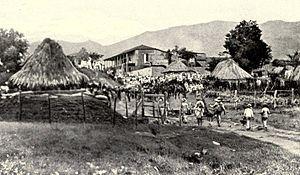
Les travaux de terrassement des tranchées espagnoles à El Caney
La bataille d'El Caney se déroula le 1ᵉʳ juillet 1898 durant la guerre hispano-américaine.